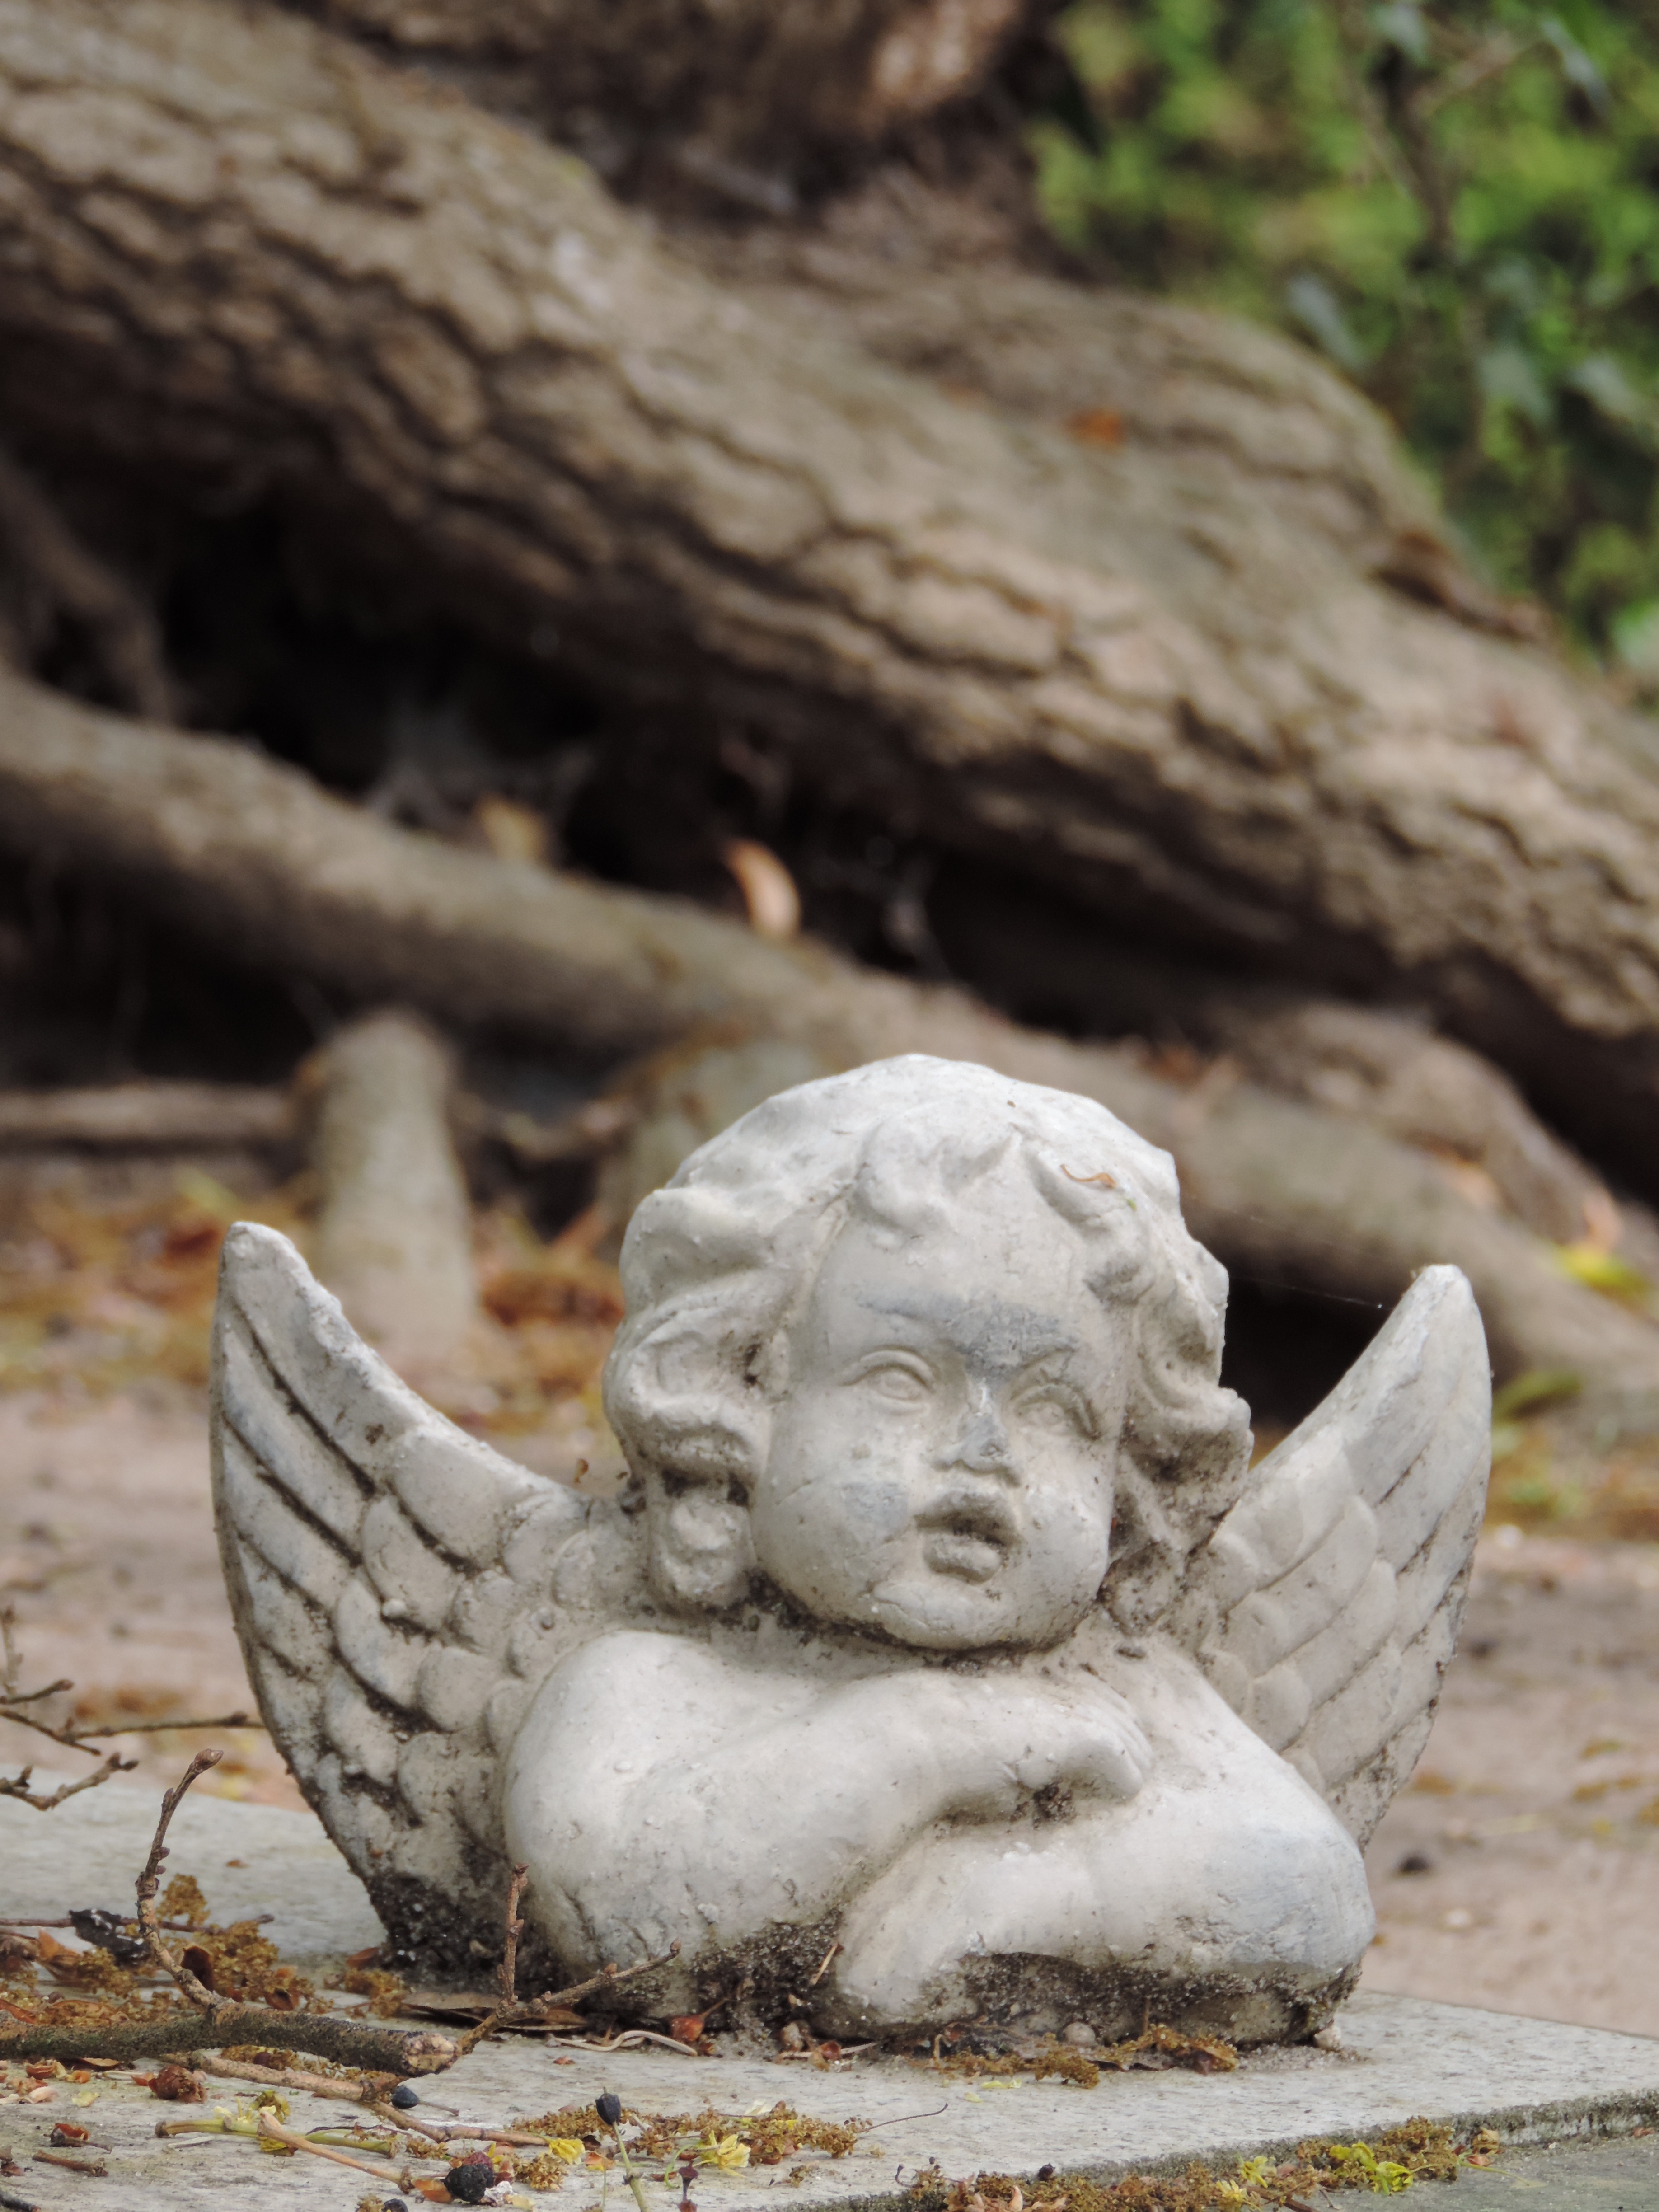
rock, monument, statue, cemetery, sculpture, angel, art, figure, temple, hope, carving, mourning, stone carving, ancient history